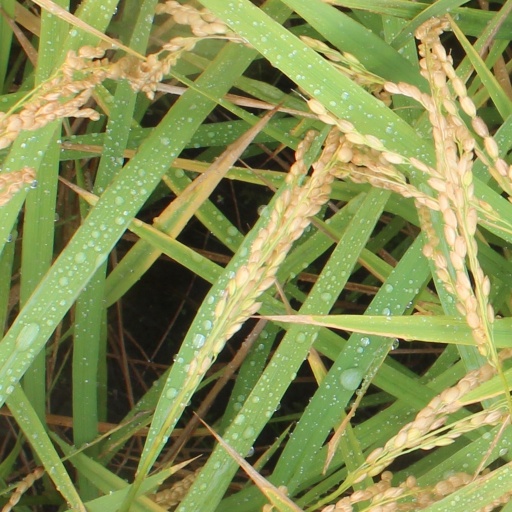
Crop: rice